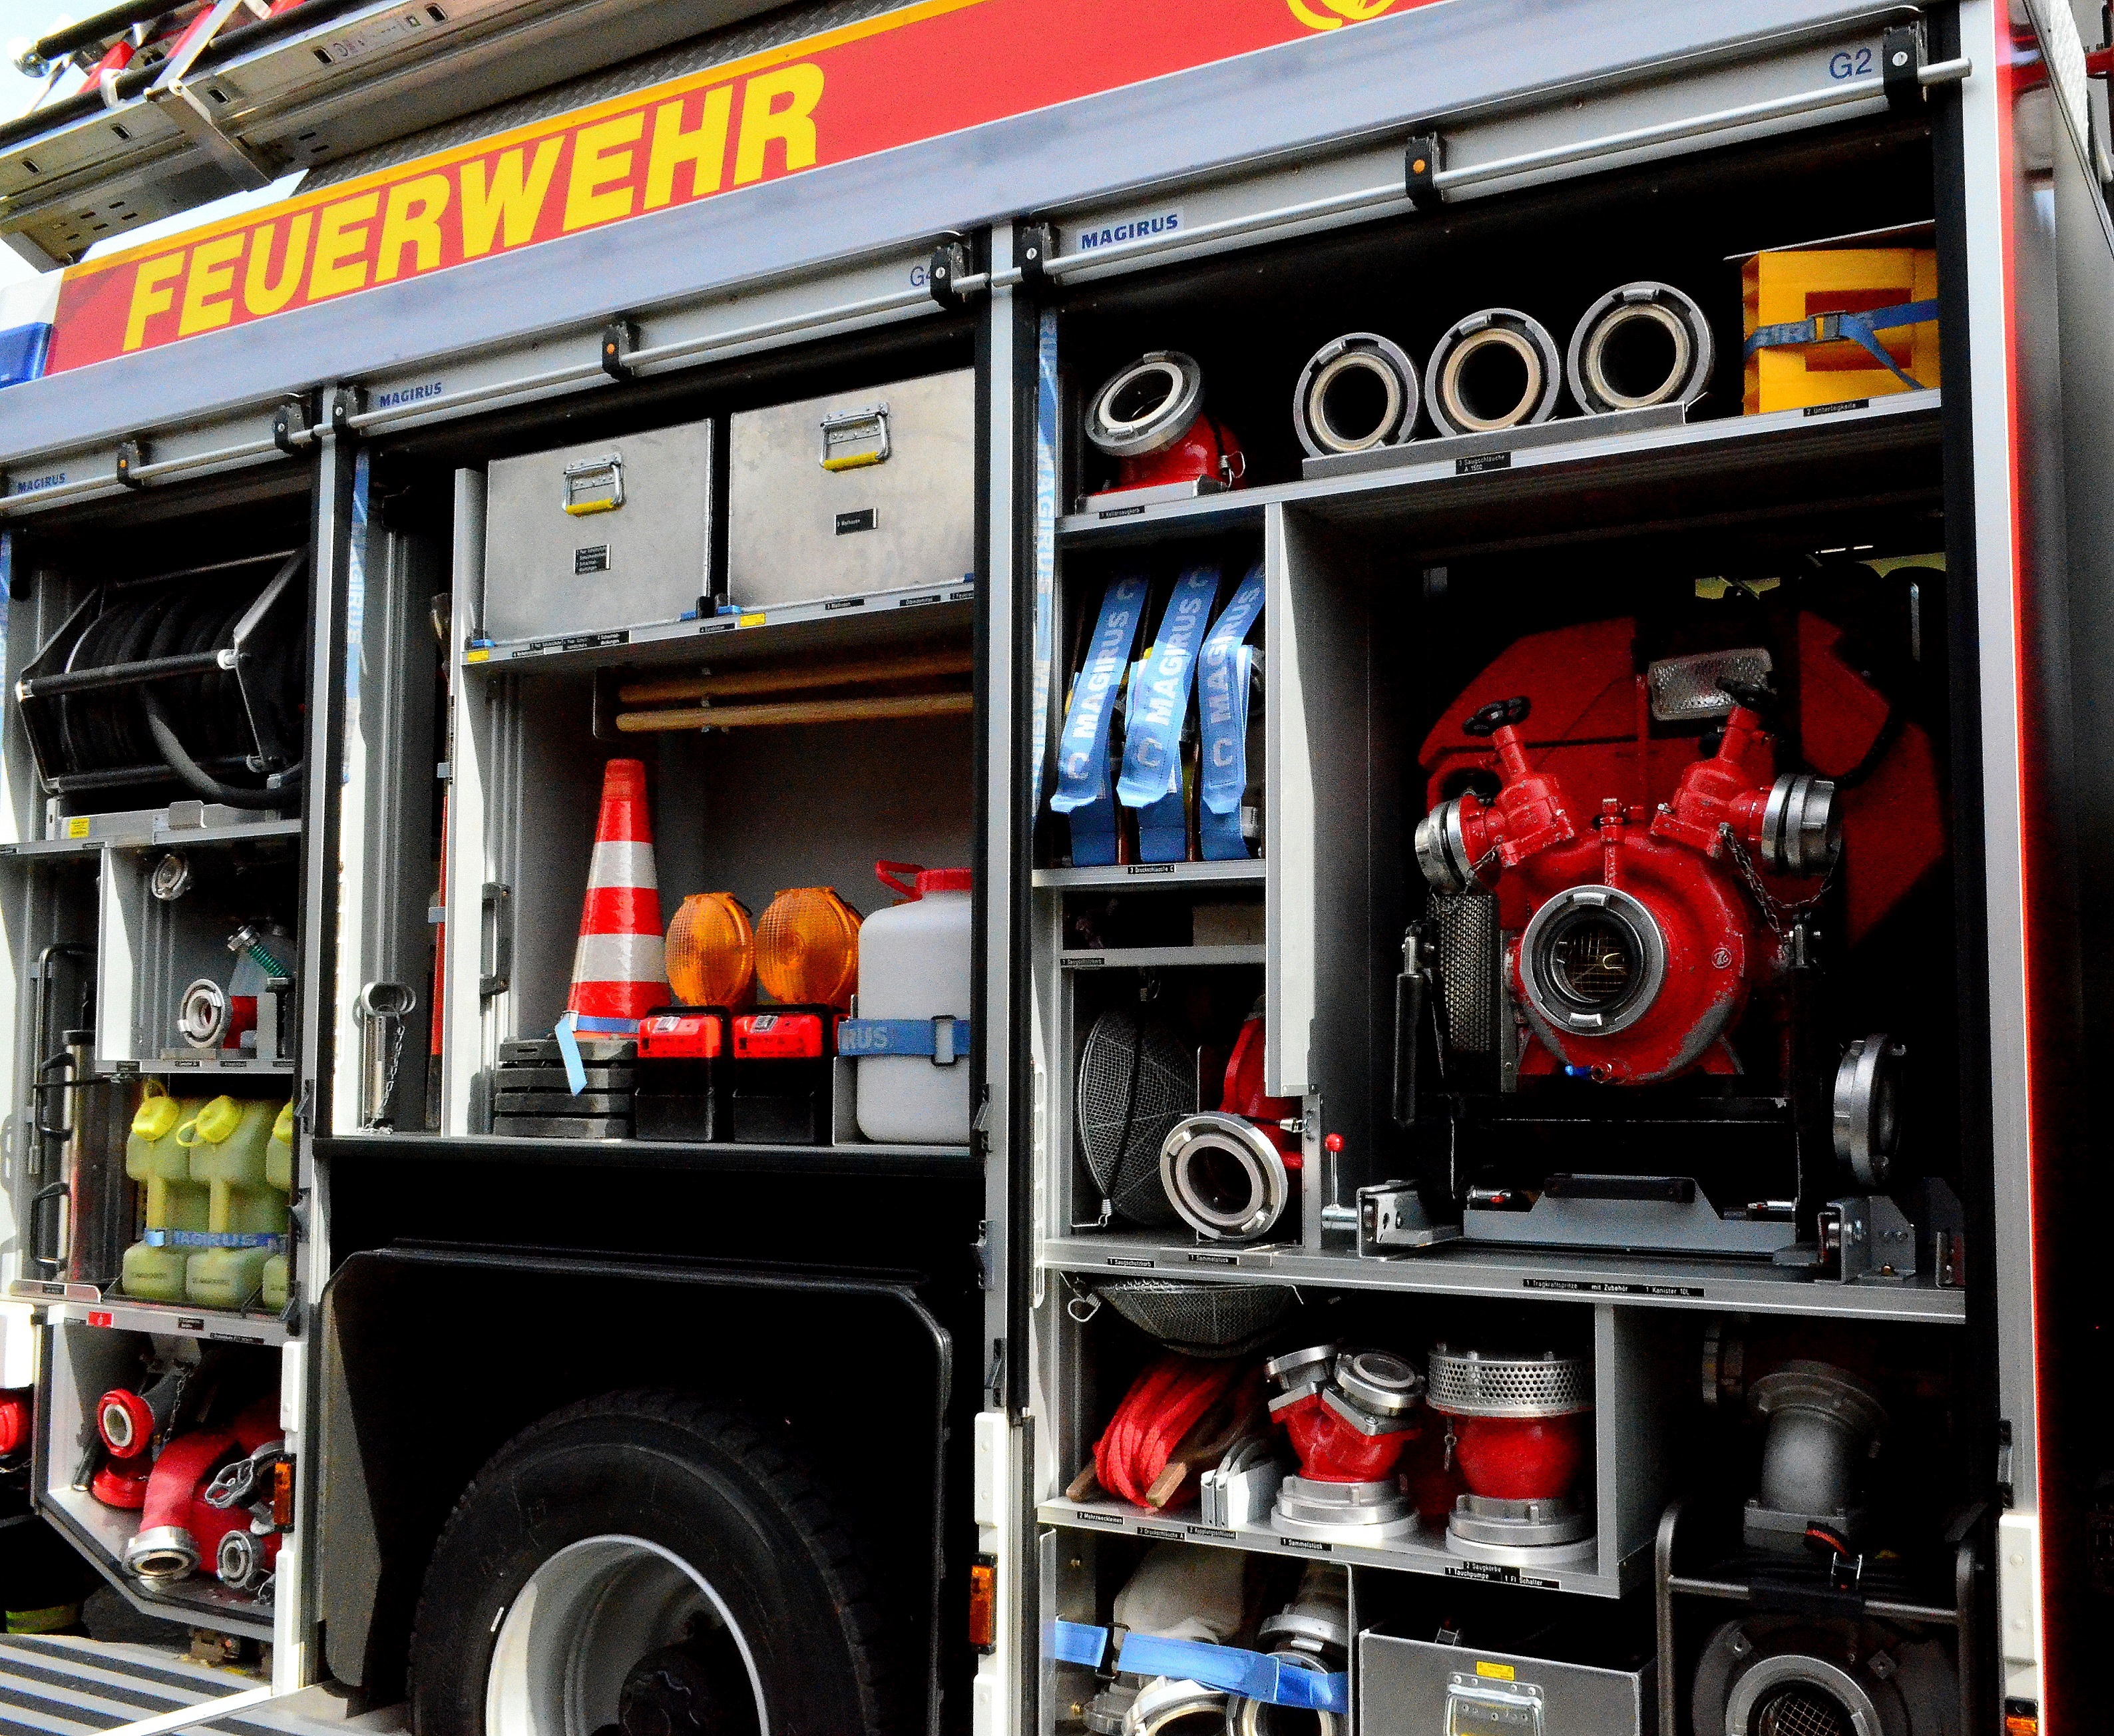
car, transport, truck, vehicle, equipment, fire, fire truck, emergency service, fire department, vehicles, firefighter, fire fighting, l schzug, fire apparatus, r stwagen, spraying car